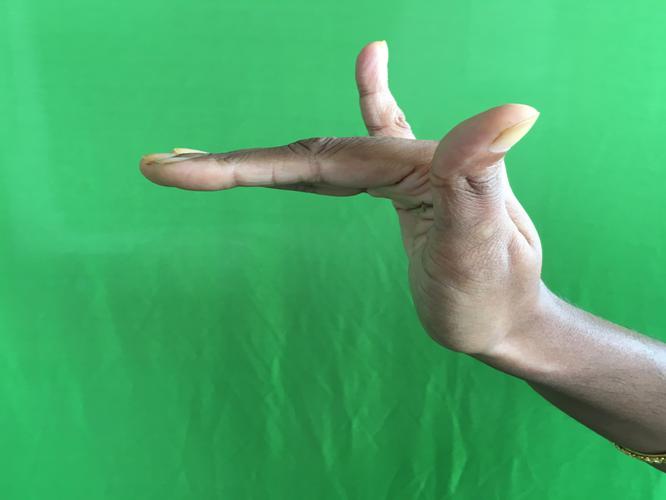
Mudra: Mrigasirsha
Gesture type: single_hand